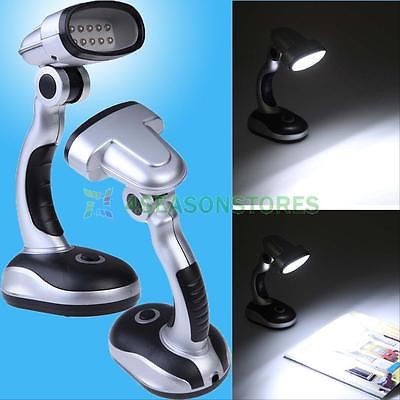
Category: lamp